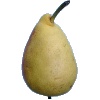
Label: Pear 2